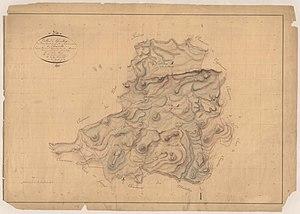
Cazevieille. - Cadastre napoléonien
Cazevieille, ou localement Cazevieille-Pic-Saint-Loup, est une commune française située dans le département de l'Hérault en région Occitanie.